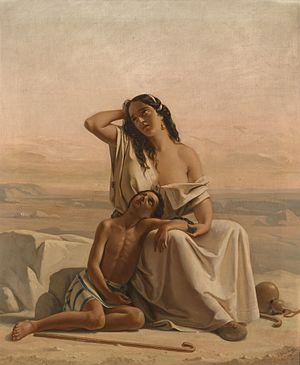
Le terme religion abrahamique désigne les religions monothéistes apparues dans l'héritage d'Abraham soit principalement le judaïsme, le christianisme et l'islam dont les textes et paroles sacrés, respectivement le Tanakh, l'Ancien Testament et le Nouveau Testament de la Bible, et le Coran, évoquent la figure d'Abraham. Il existe également d'autres religions abrahamiques plus minoritaires comme le mandéisme, basé sur l'enseignement de Jean-Baptiste, appelé Yahya en arabe.